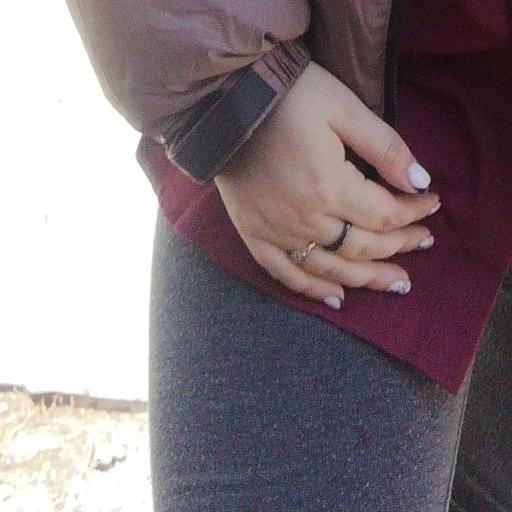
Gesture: no_gesture